Tympanella galanthina

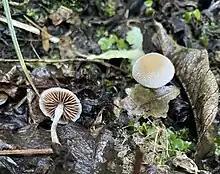
"Tympanella galanthina"

Mordecai Cubitt Cooke and George Edward Massee first described the species as "Agaricus galanthinus" in 1890. The species was described as "Naucoria galanthina" in 1891 by Peir Andrea Saccado. The genus "Tympanella" was re-described by mycologist Egon Horak in 1971. The holotype specimen was collected by Mordecai Cubitt Cooke and George Edward Massee in New Zealand in 1890.